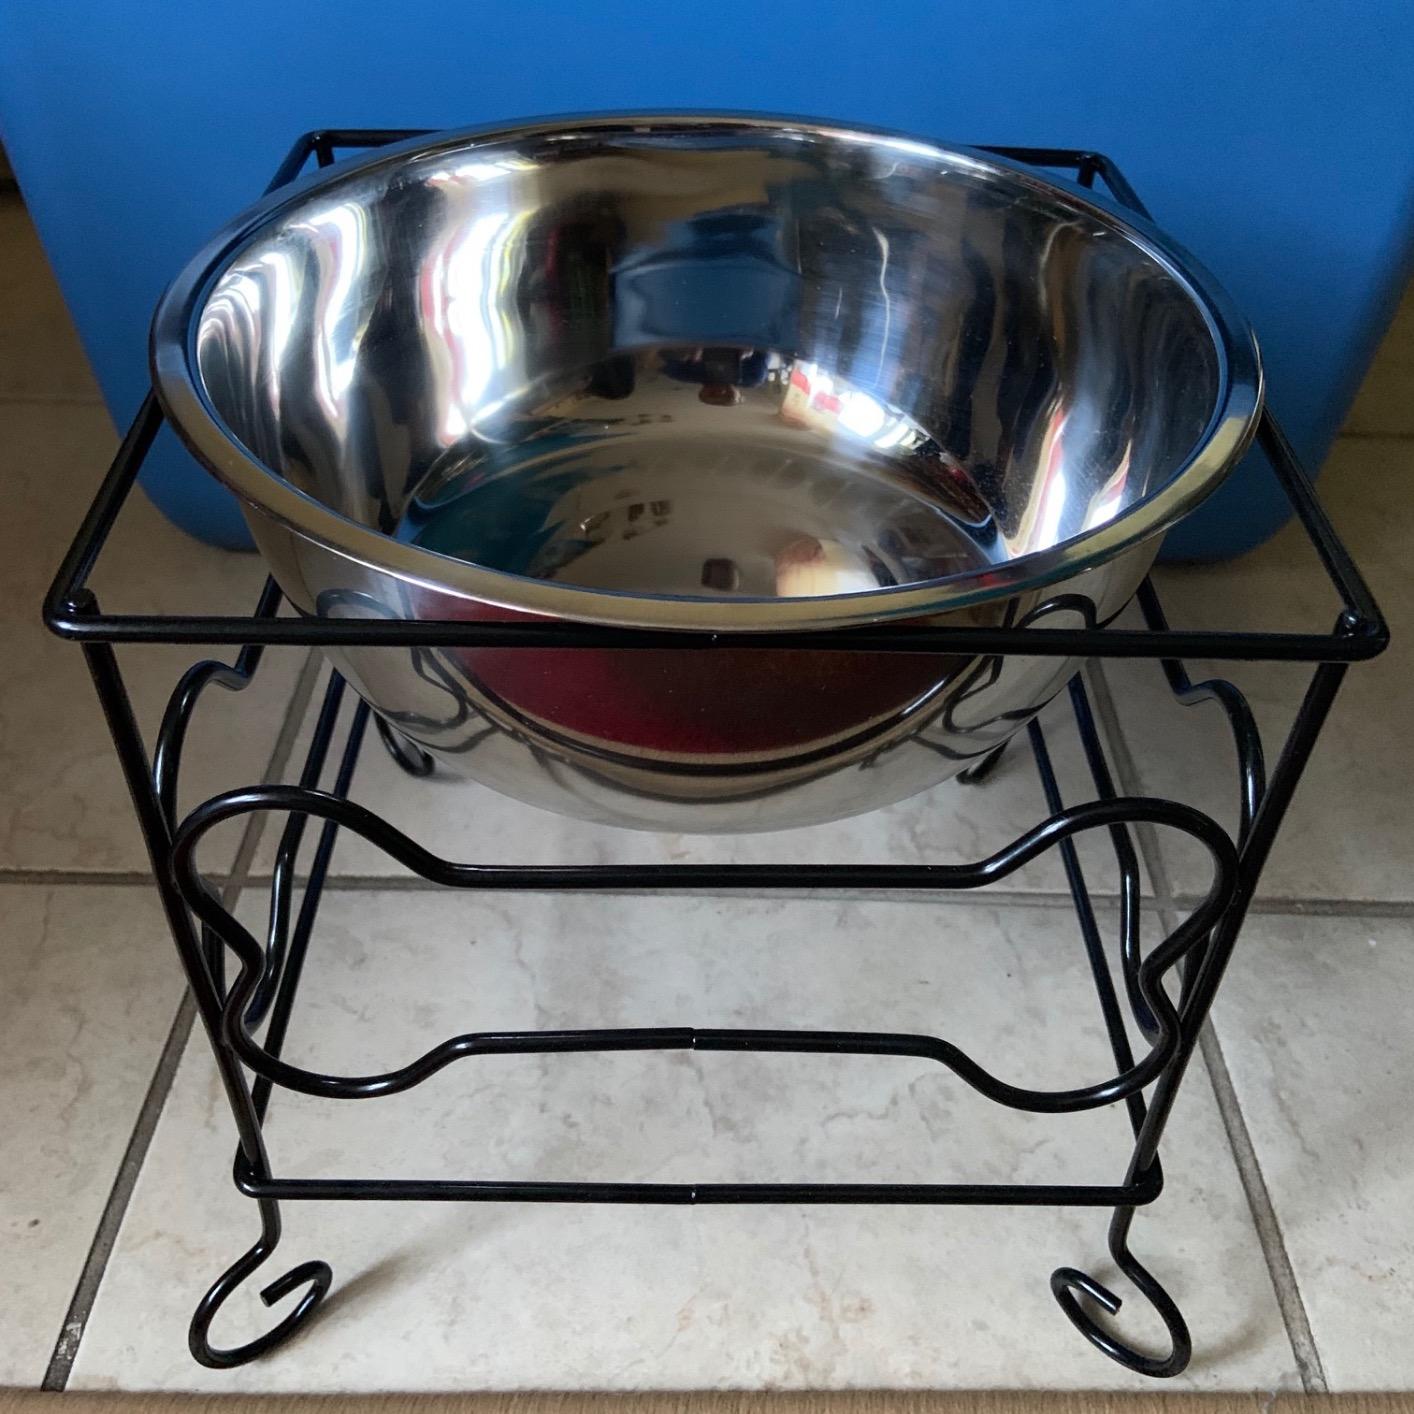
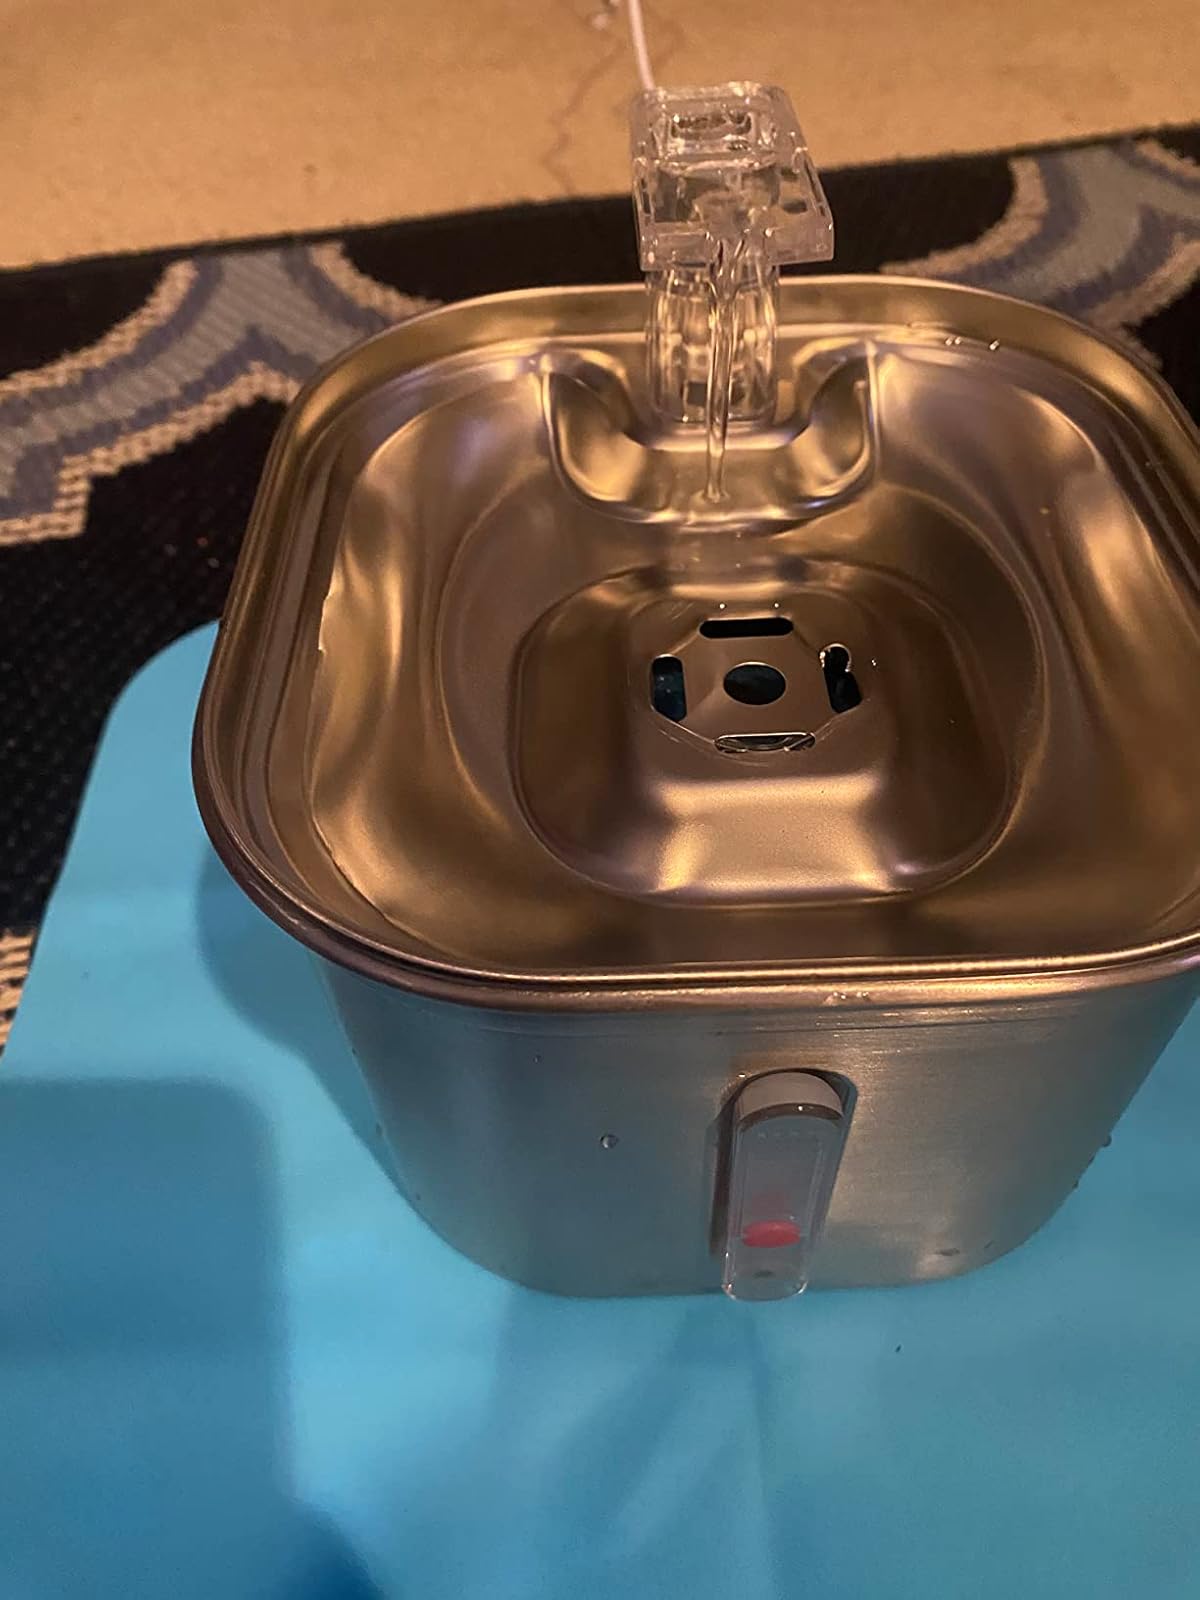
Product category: items_bowl
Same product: no